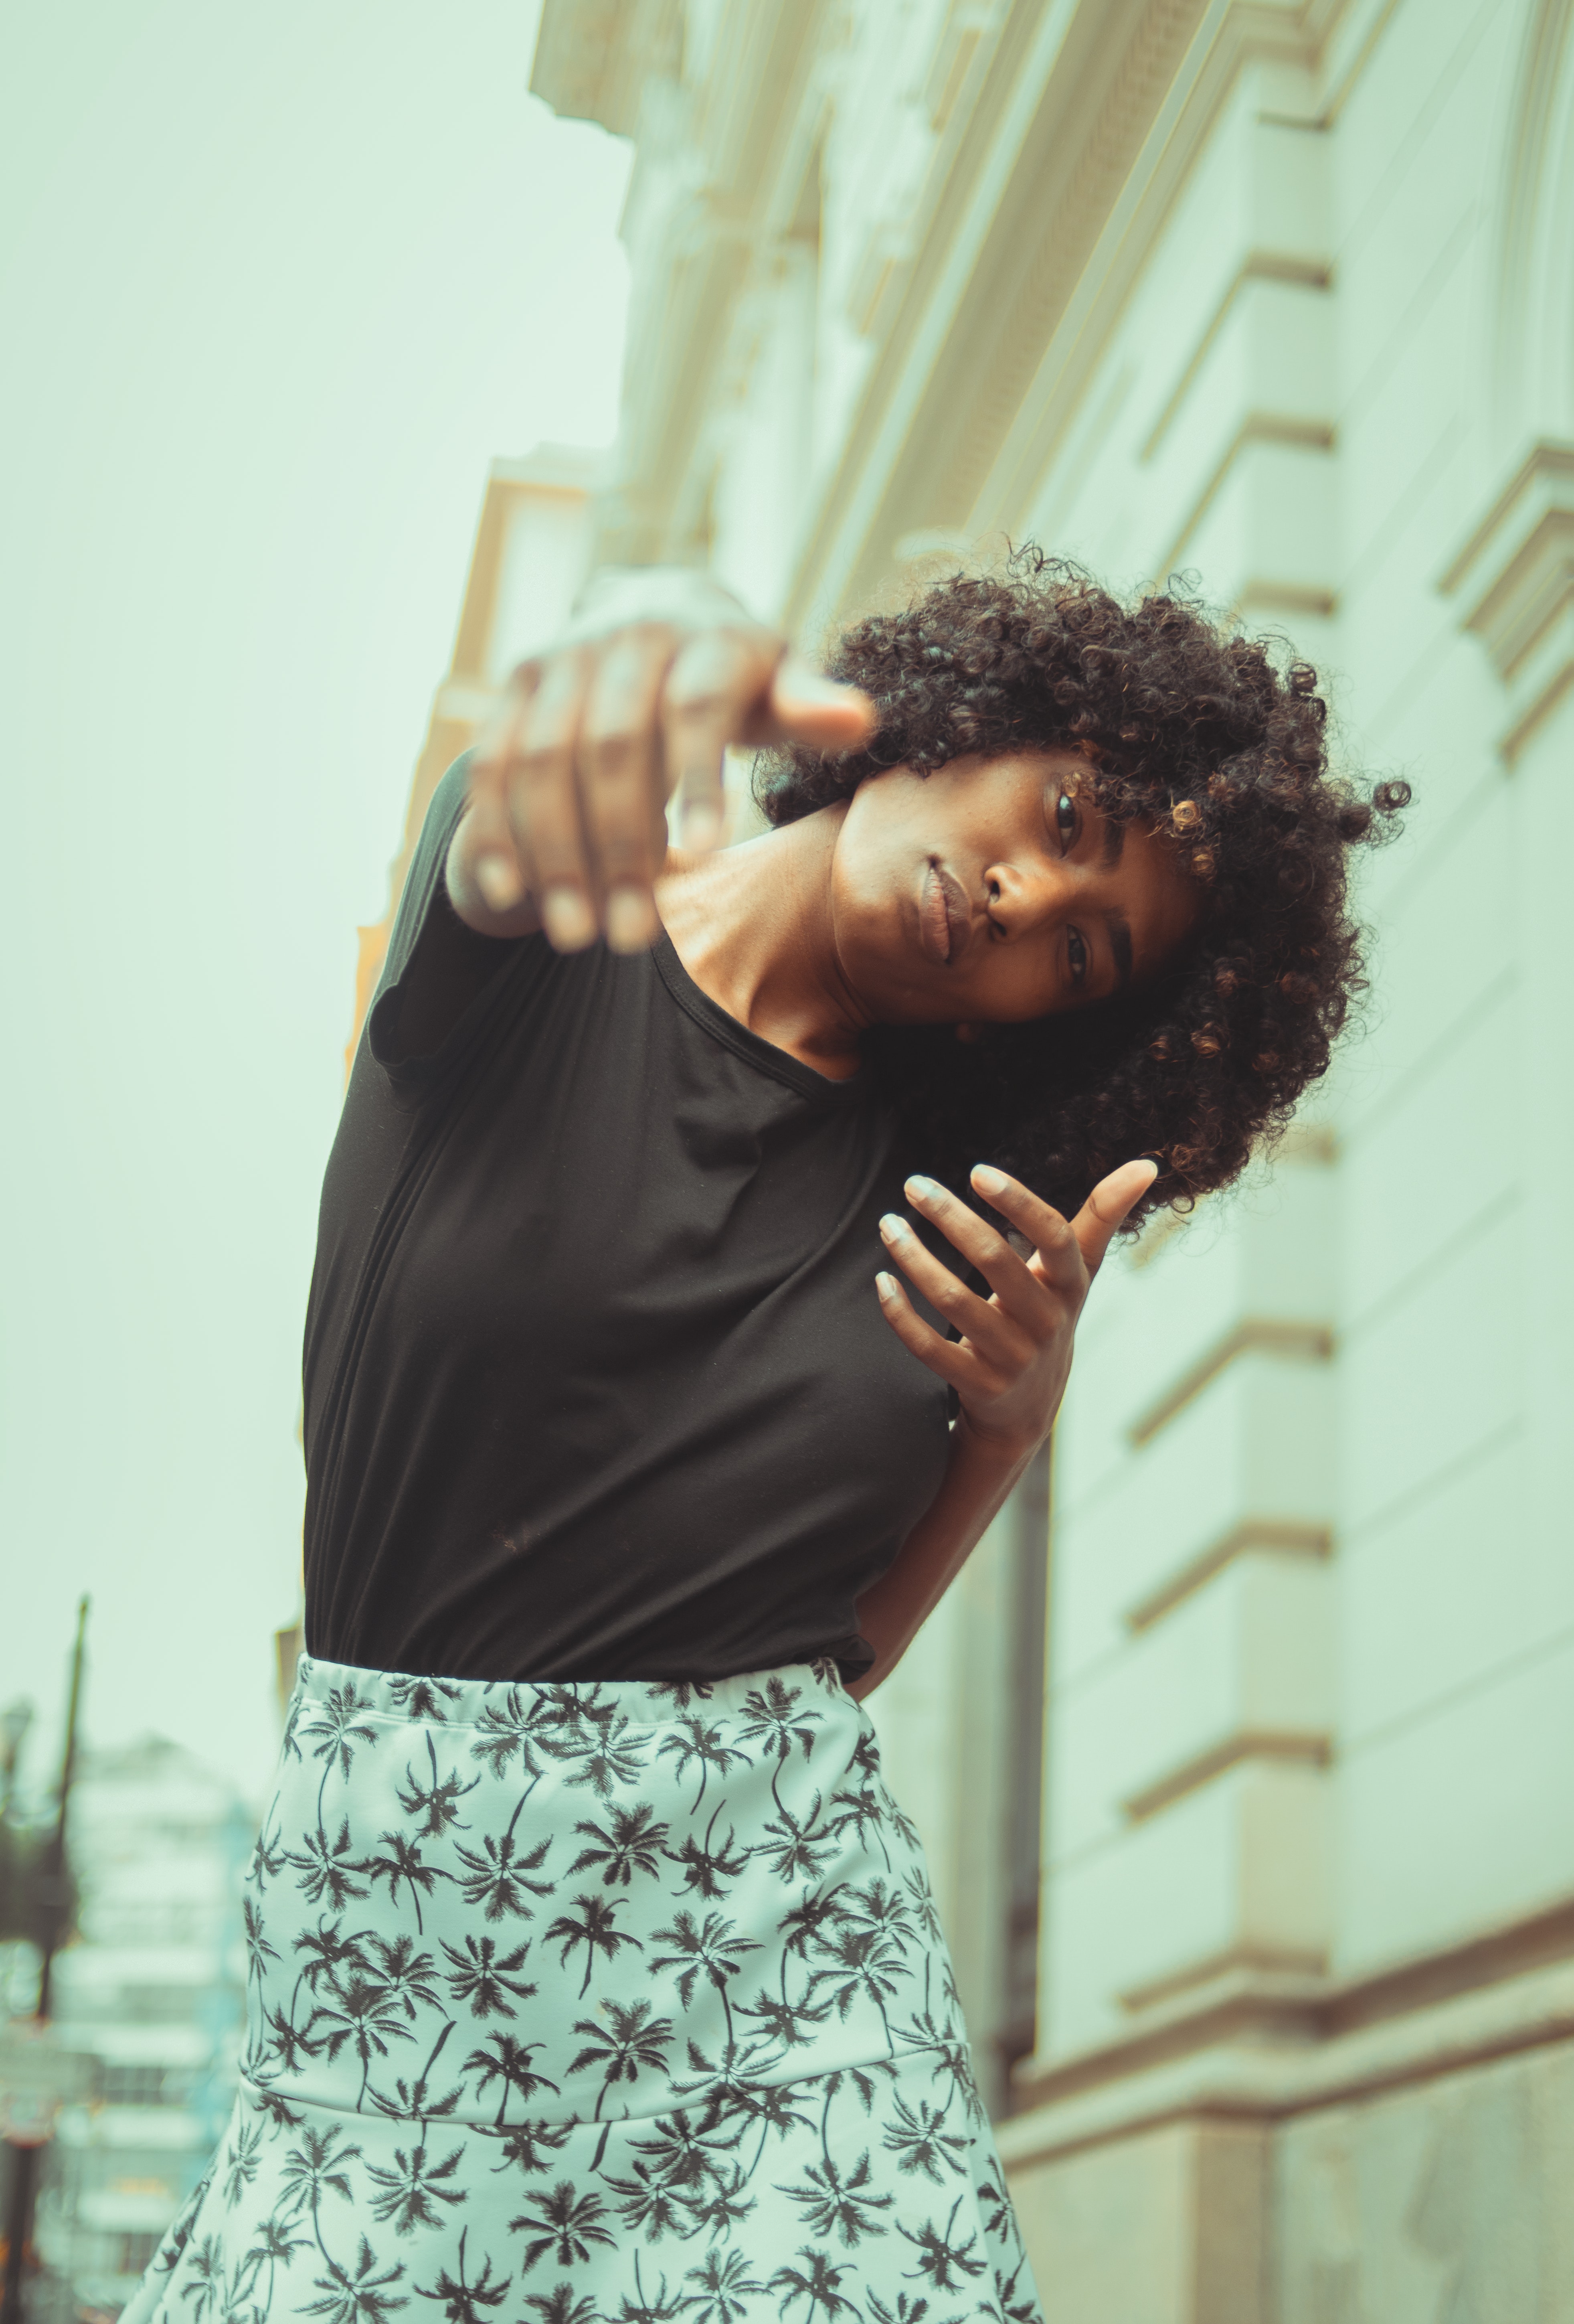
woman, joint, hairstyle, shoulder, azure, temple, flash photography, happy, street fashion, black hair, summer, waist, sky, fashion design, leisure, t shirt, fun, child, stock photography, tradition, sitting, abdomen, room, portrait photography, tourism, vacation, entertainment